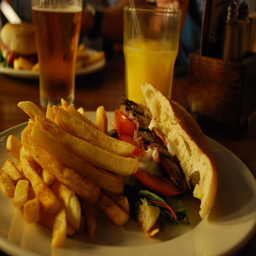
a plate that has some food on it
A plate that has a sandwich and french fries on it.
A plate that has a burger and fries on it.
A grilled sandwich and french fries with drinks.
The lunch platter contains an appetizing sandwich with fries.